ARC UK

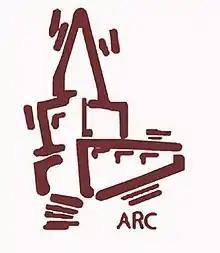
ARC UK

ARC UK is an ecumenical Christian charity that has charitable status number 1111651 and has been active since 2006. ARC UK runs projects in which young people from across Europe spend two to four weeks living together during the summer while working as volunteer newcomers and tour guides in a church.